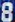
Number: 8